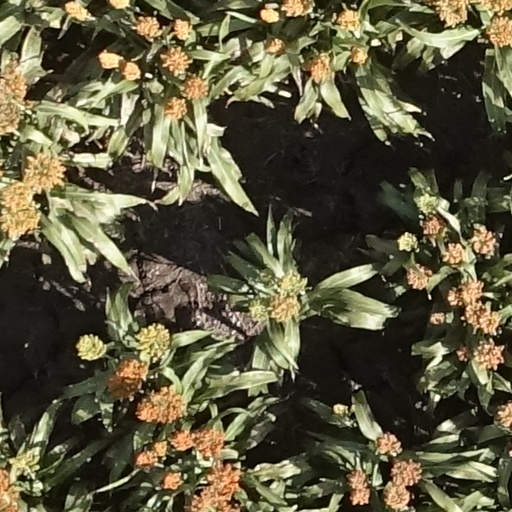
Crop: sorghum